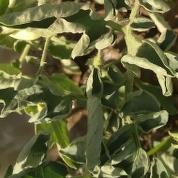
Crop: Tomato
Condition: virosis-d